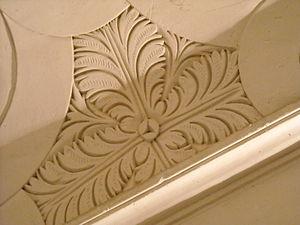
détail d'une gypserie dans l'escalier de Volonne
"Une gypserie est une décoration d’intérieur moulée et sculptée en gypse qui, cuit et broyé, devient la poudre de plâtre que l'on mélange à l'eau ""gâchage"" et qui durcit à l'air ""prise"", soit un staff. Le terme et la technique sont utilisés presque uniquement en Provence.